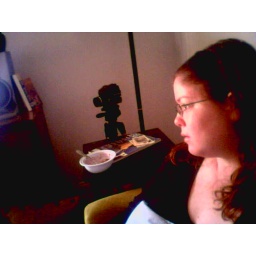
Still fairly ill, in the green chair with the blue blanket, my Mamiya and the bowl for ice cream in the back ground